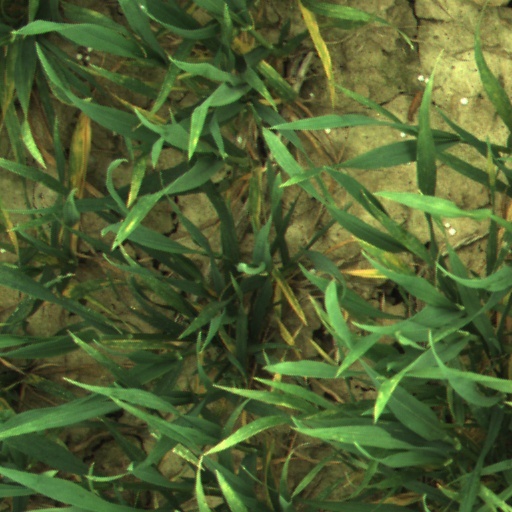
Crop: wheat